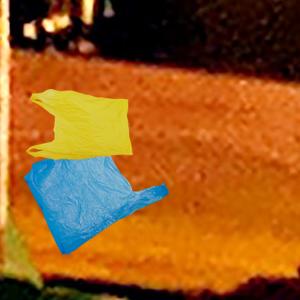
Label: plasticbags